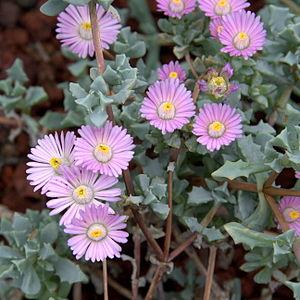
Oscularia Schwantes est un genre de plante de la famille des Aizoaceae.